Winkhill railway station

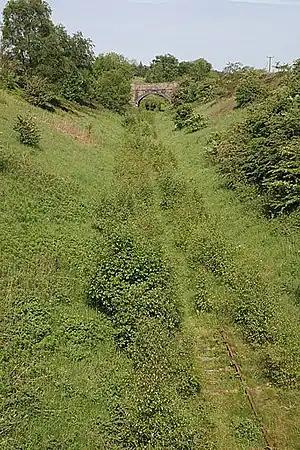
The old railway cutting in June 2007

Winkhill railway station was a railway station that served the hamlet of Winkhill, Staffordshire. It was opened by the North Staffordshire Railway (NSR) in 1910 and closed to passenger use in 1935, but remained open to freight traffic until 1964.